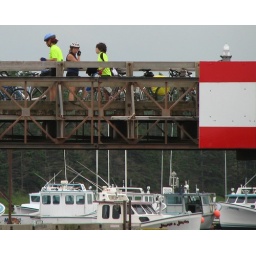
Cyclists on the bridge over the entrance to Naufrage Harbour on the northeast coast of PEI.